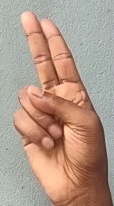
ASL sign: U